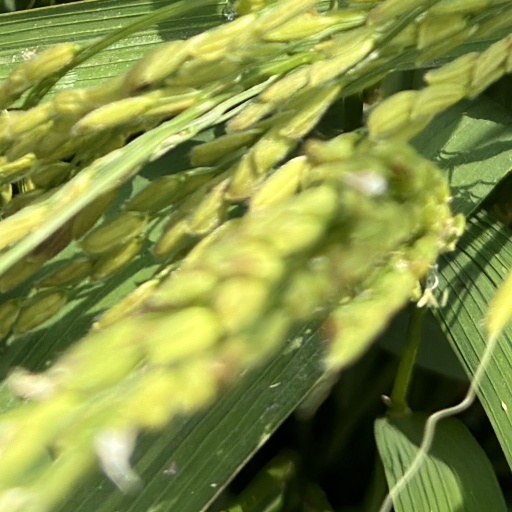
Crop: rice